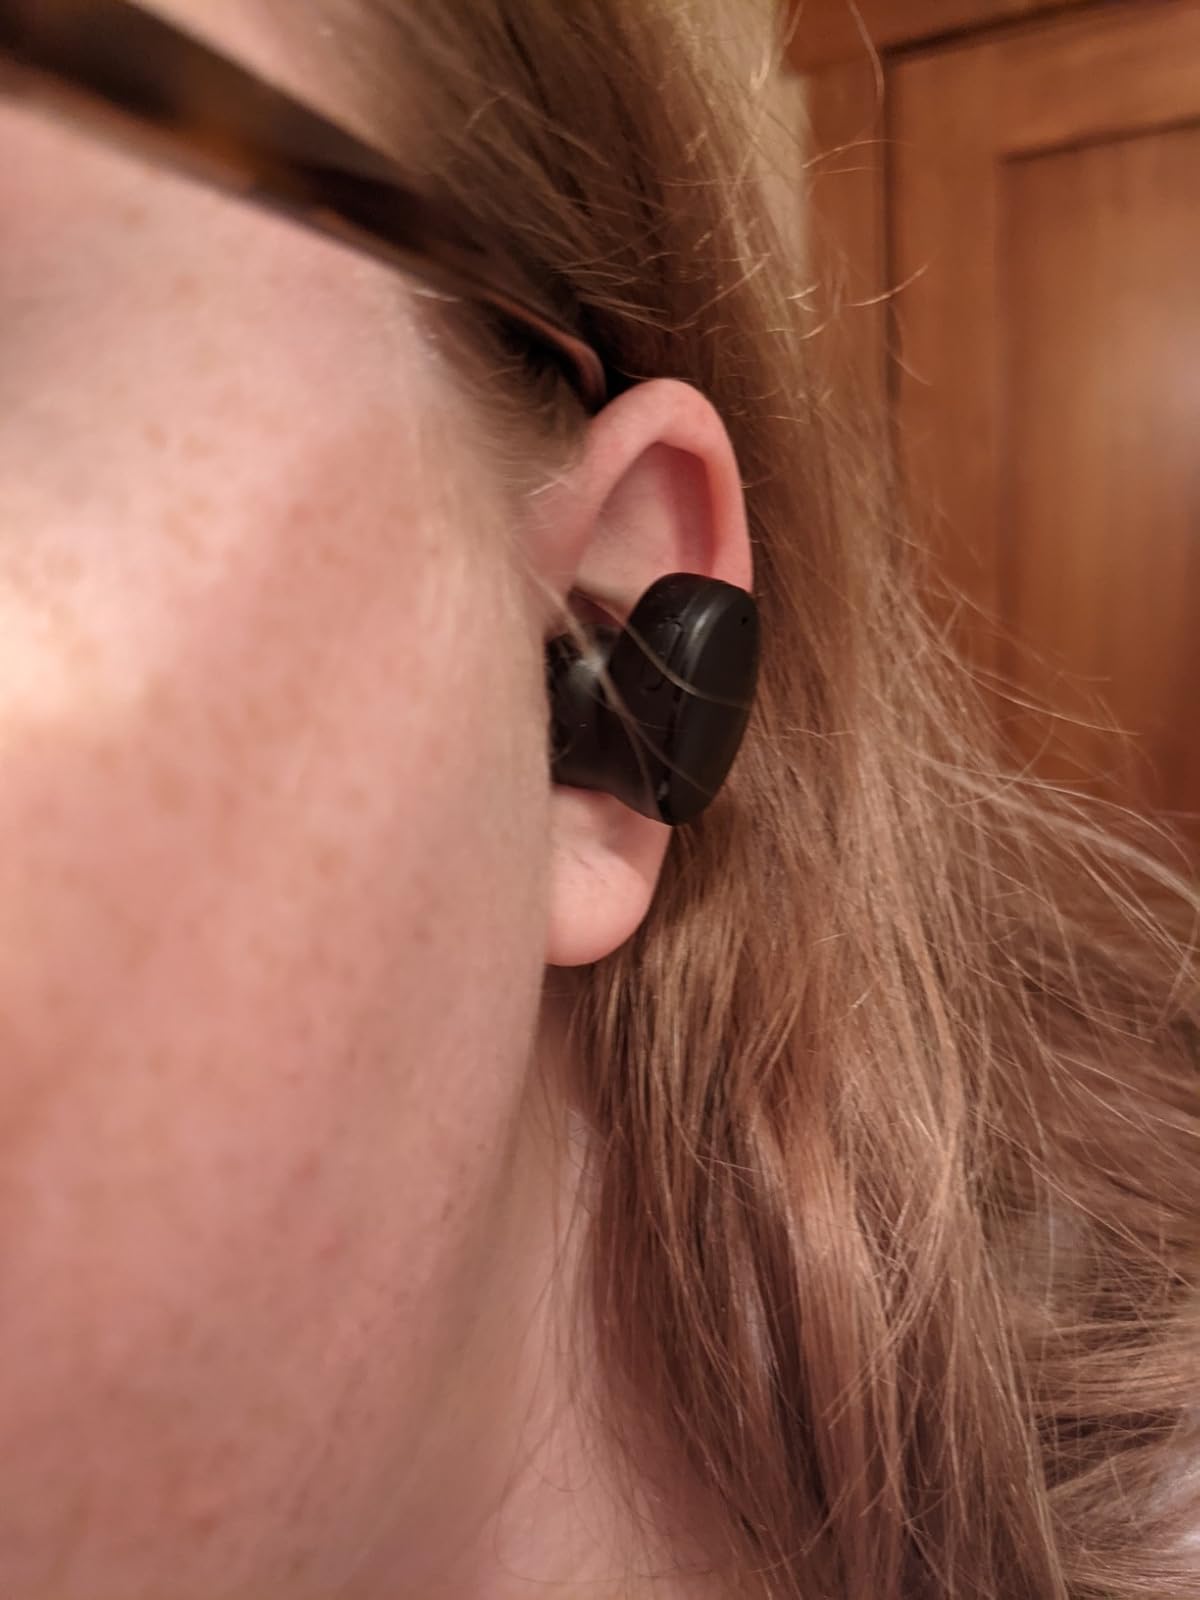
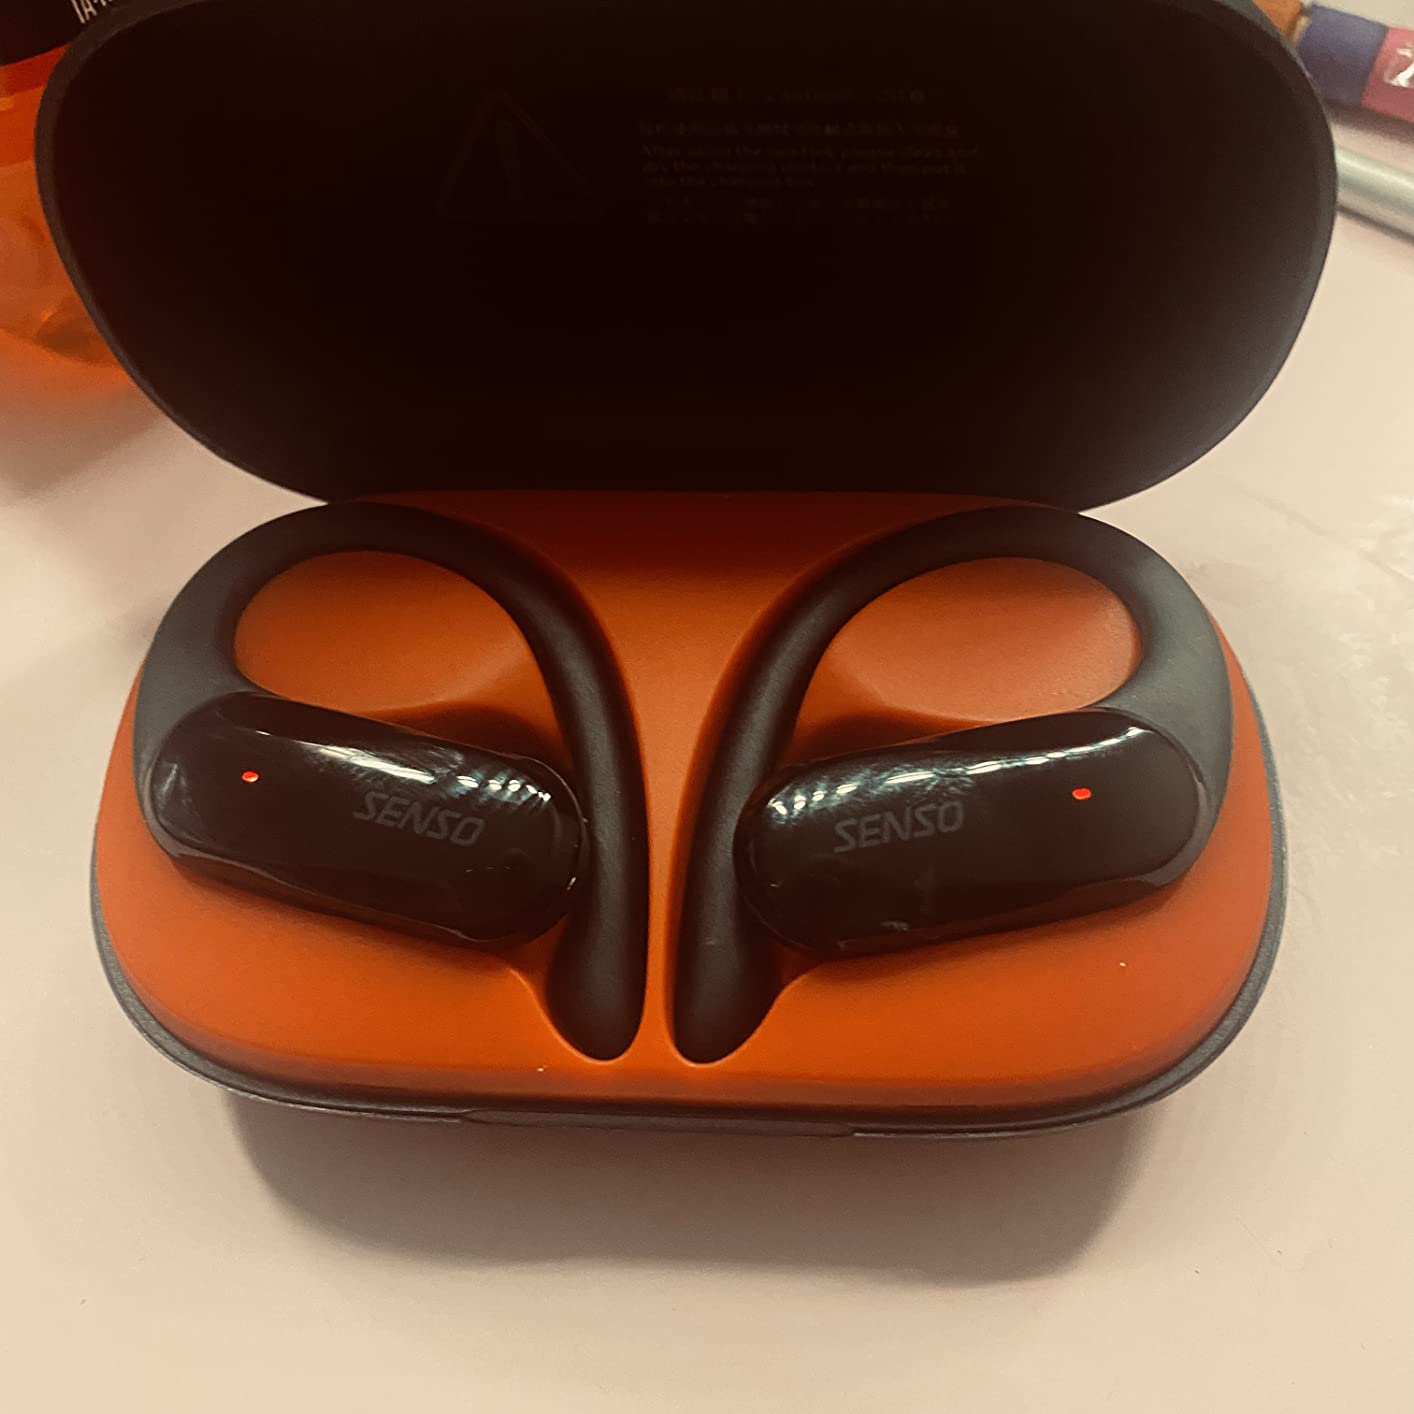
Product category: earbuds
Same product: no